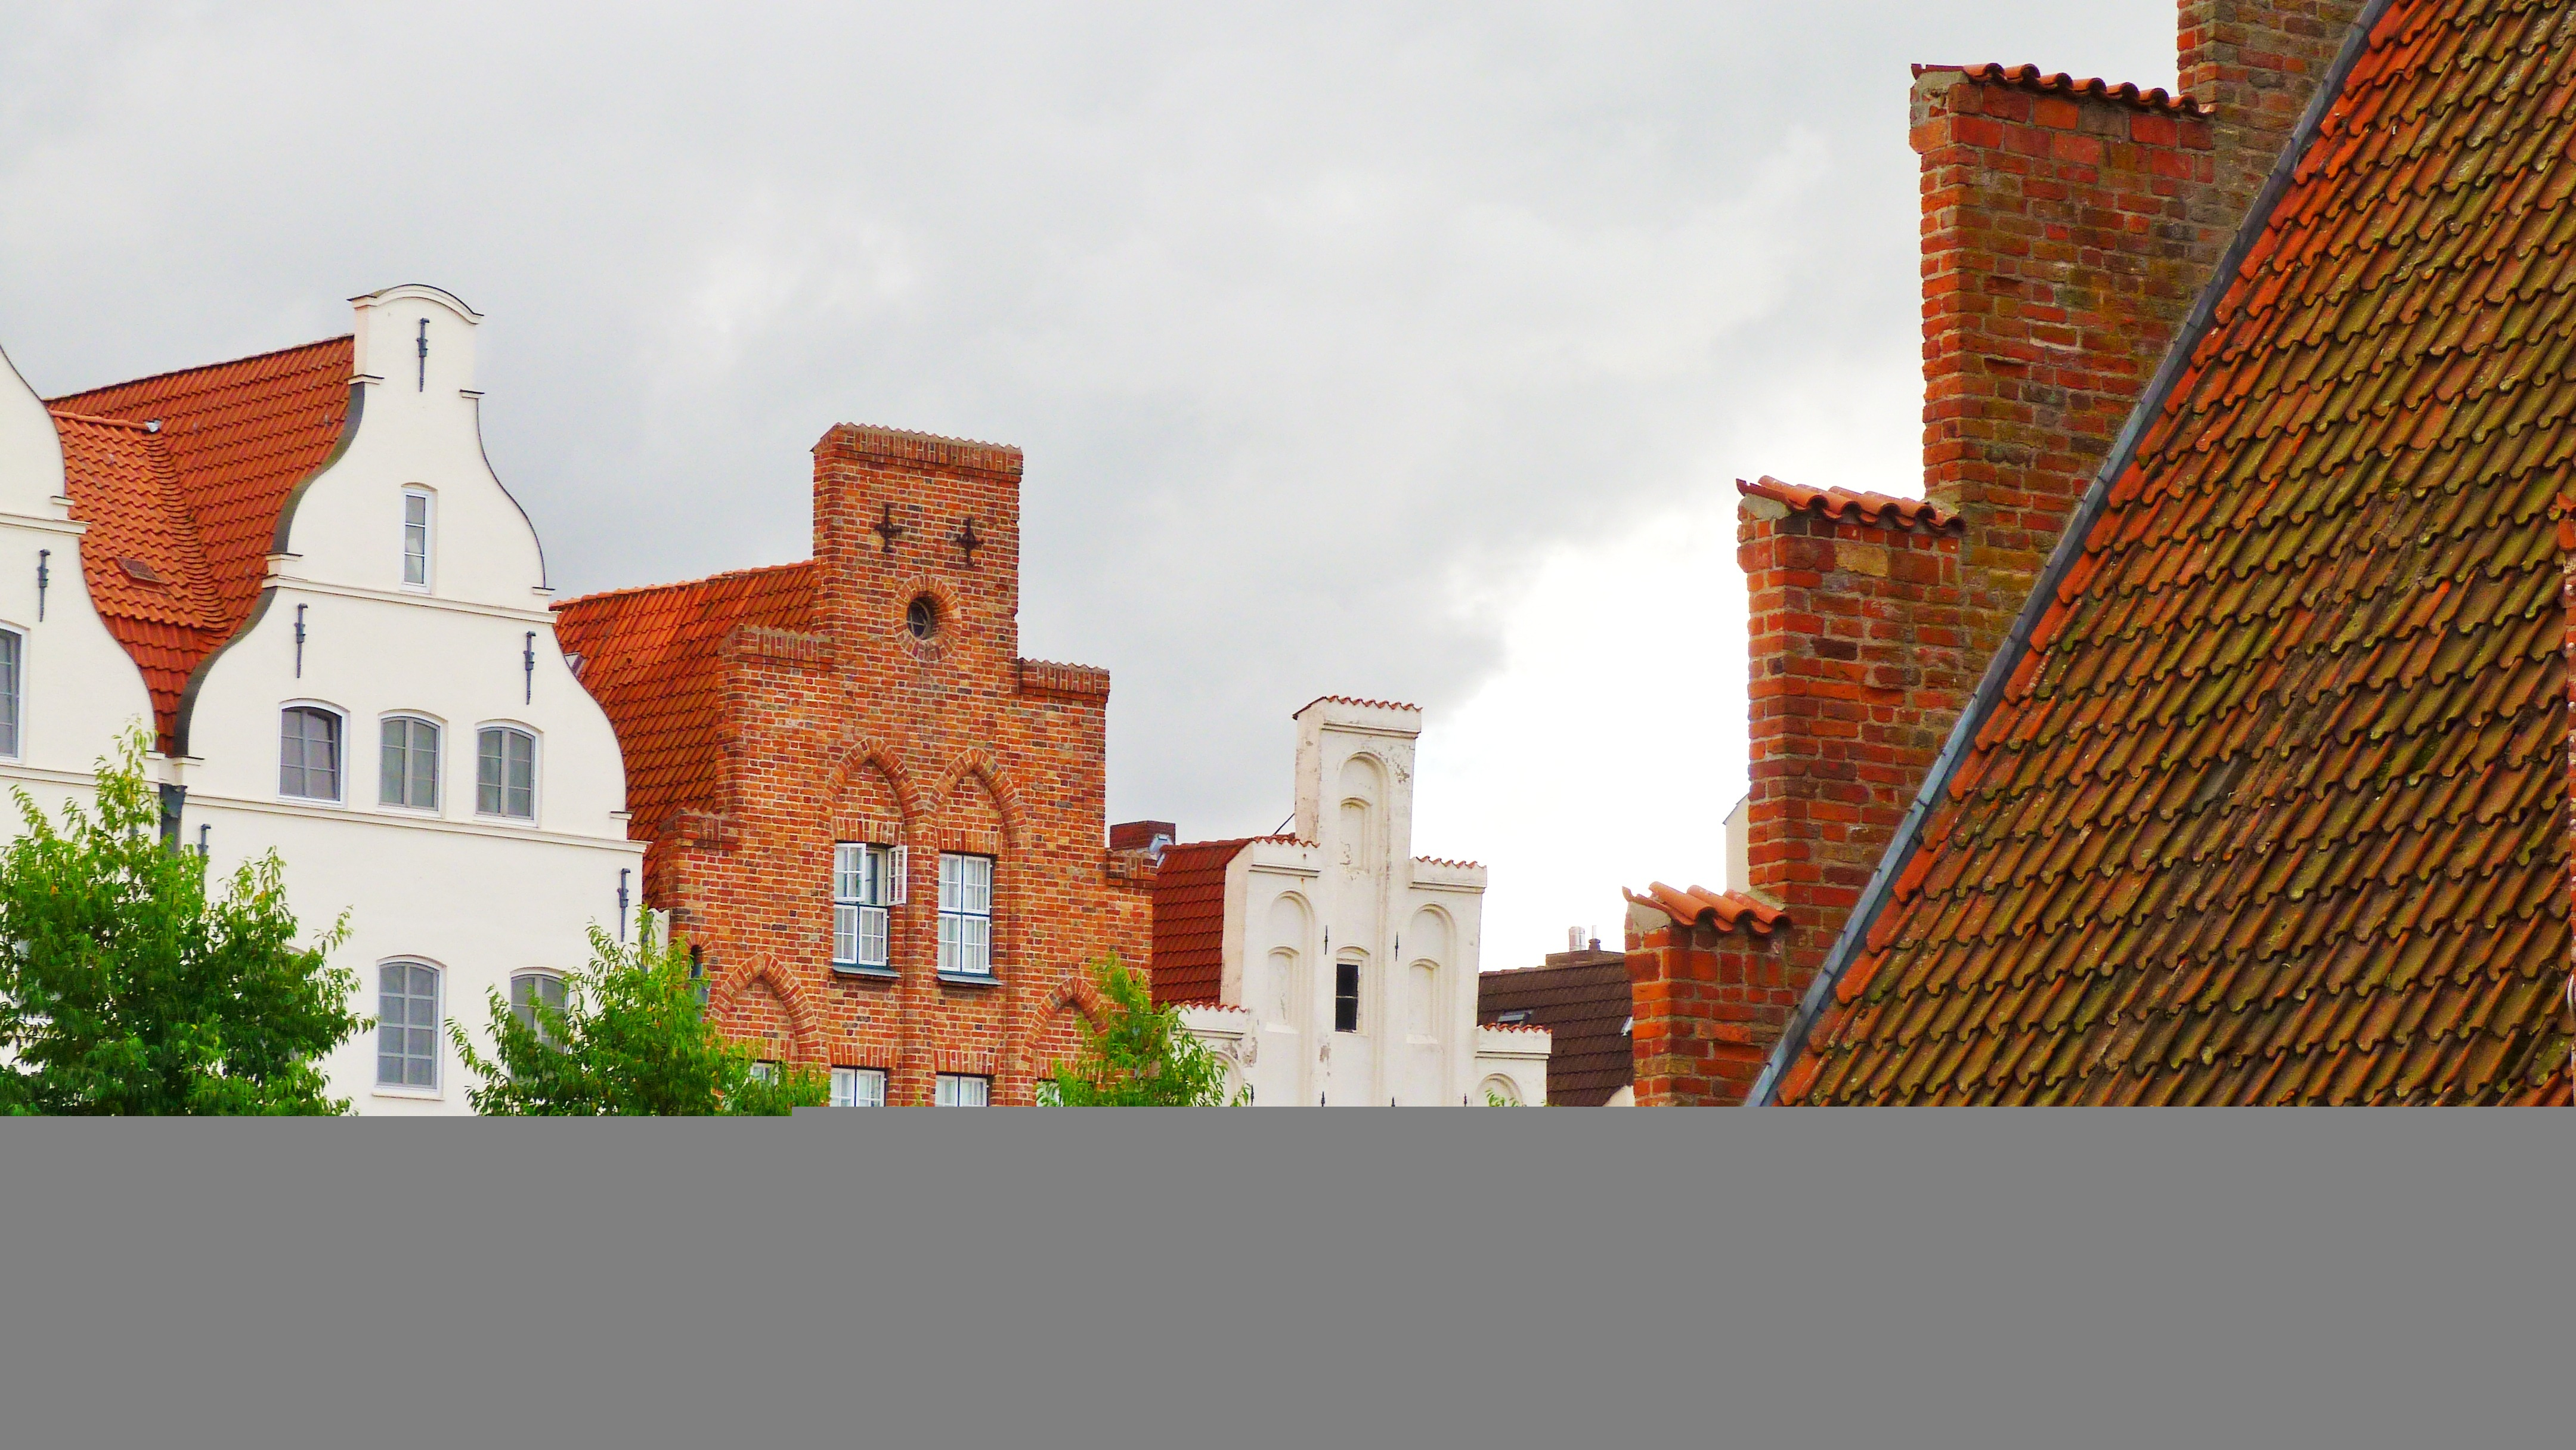
architecture, skyline, house, town, building, home, wall, castle, facade, brick, gothic, hanseatic league, impressive, lubeck, residential area